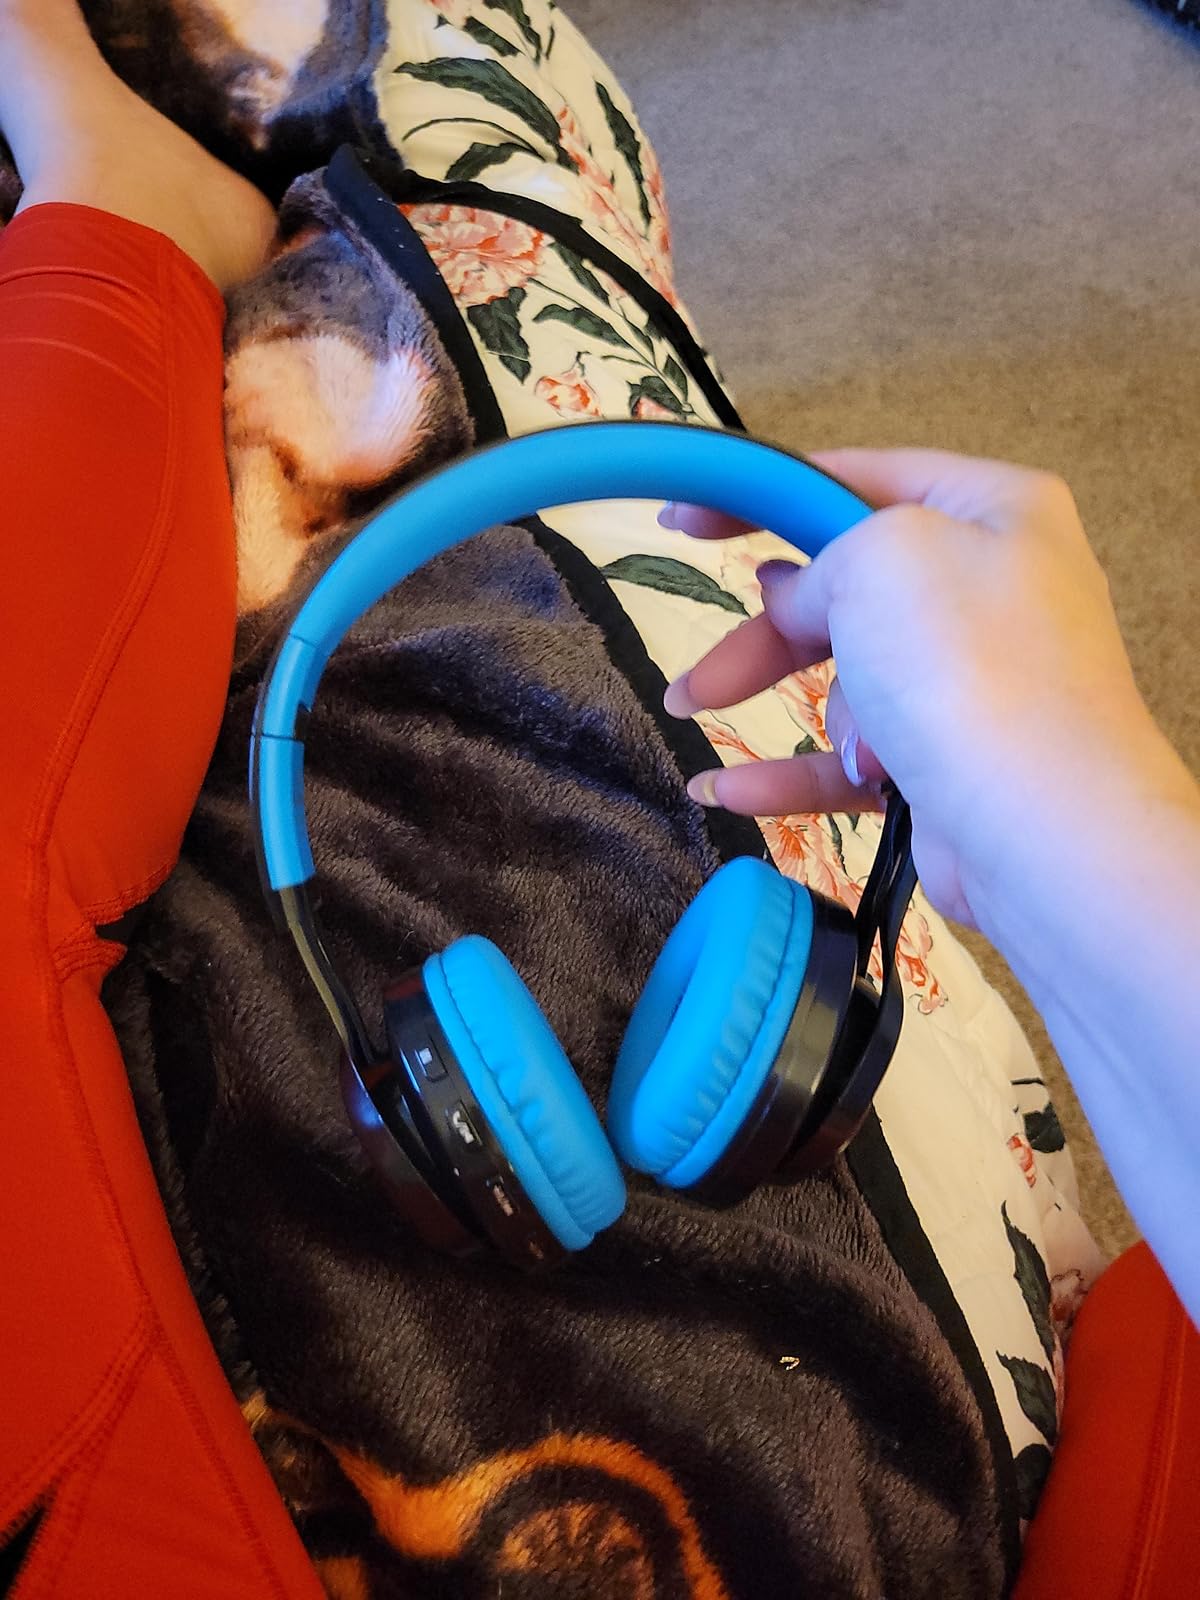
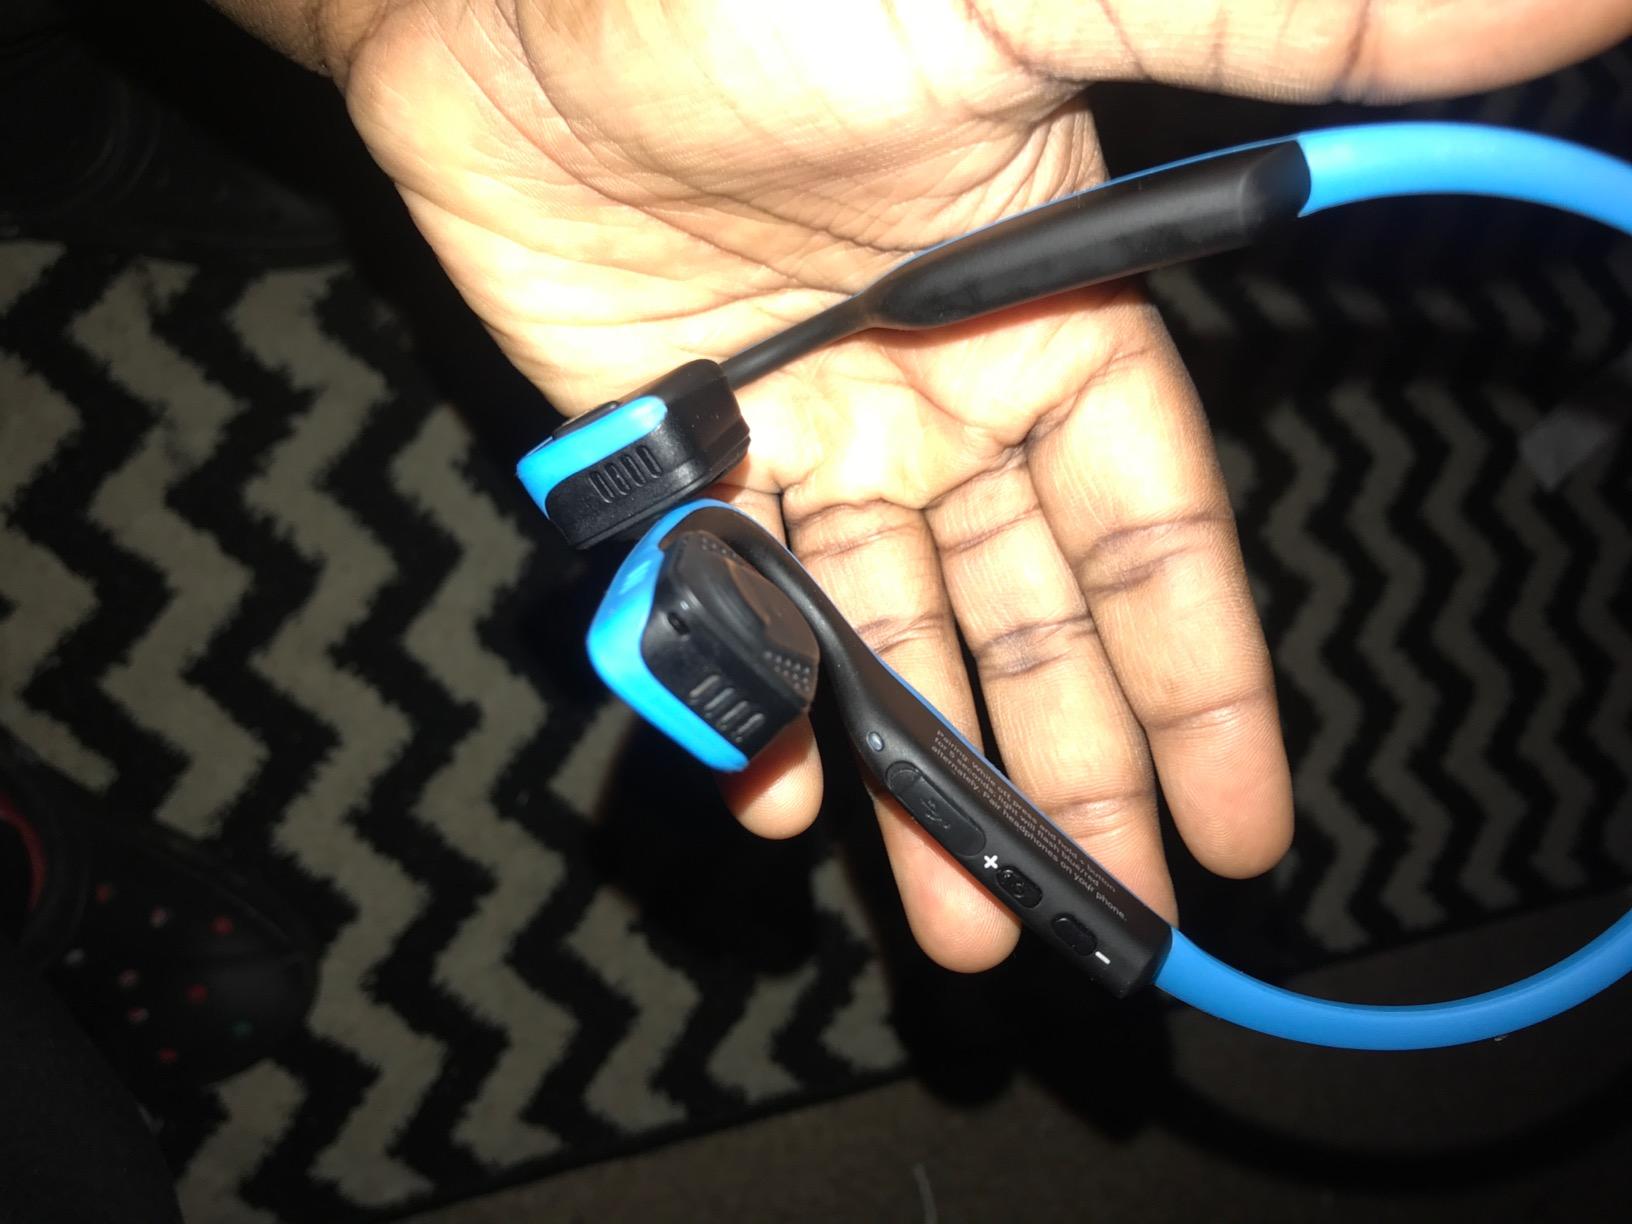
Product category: headphones
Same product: no